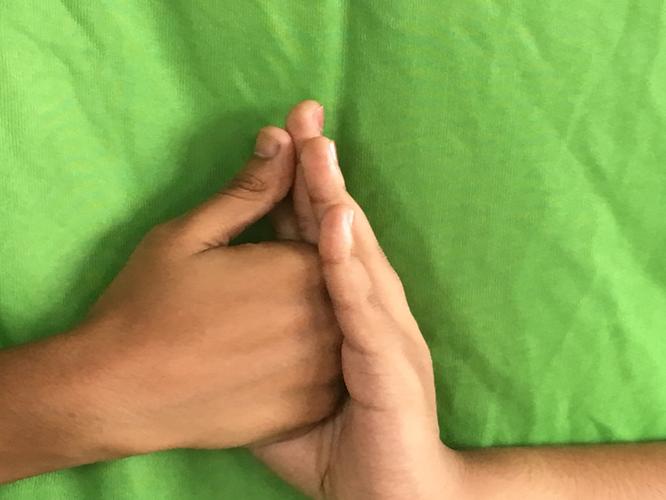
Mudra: Shanka
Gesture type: double_hand